Tony Hollings

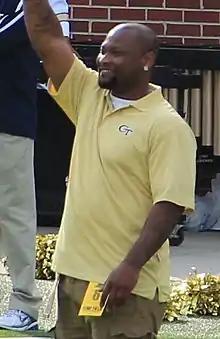
Hollings in 2012

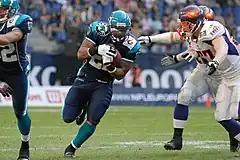
Hollings playing for the Hamburg Sea Devils in 2007.

Tony Terrell Hollings (born December 1, 1981) is an American former professional football player who was a running back in the National Football League (NFL). He was selected by the Houston Texans in the second round of the 2003 NFL draft Supplemental Draft out of Georgia Tech. He also played in the German Football League (GFL) for two seasons.